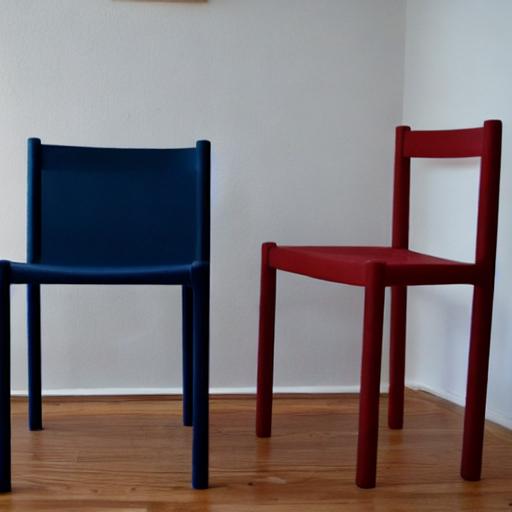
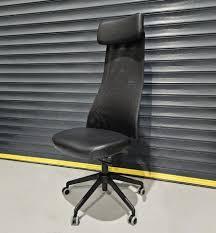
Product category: items_chair
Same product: no